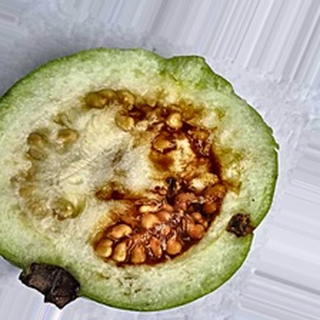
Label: guava_fruit_fly